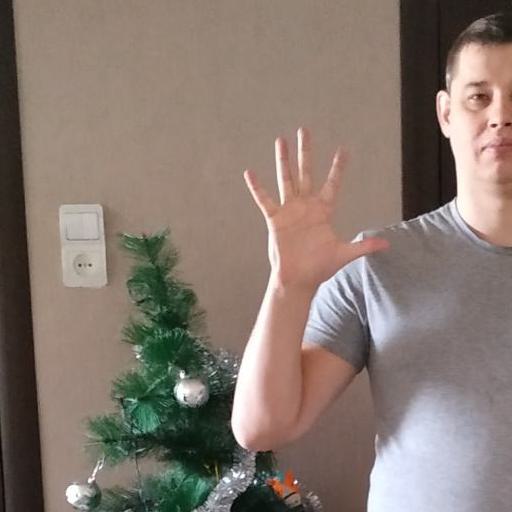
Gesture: palm